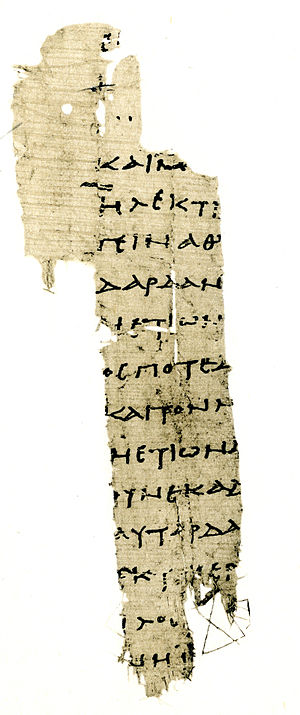
Kvindekatalogen
En papyrus-fragment indeholdende begyndelsen af Atlantid Electra familie fra bog 3 eller 4(Kat. fr. 177 = P.Oxy. XI 1359 fr. 2, andet århundrede CE, Oxyrhynchus)
Papyrus
Kvindekatalogen også kendt som Ehoiai er en fragmentarisk græsk episk digt, der blev tilskrevet Hesiod under antikken. De "kvinder" i titlen var i virkeligheden heltinder, hvoraf mange lå med guder, og fødte heltene i den græske mytologi til både guddommelige og dødelige elskere. I modsætning til fokus på fortælling i homeriske Iliaden og Odysseen, er dette katalog blev bygget op omkring et stort system med genealogier der stammer fra disse forhold og ifølge Martin Litchfield West vurdering, dækker "hele den heroiske tidsalder".